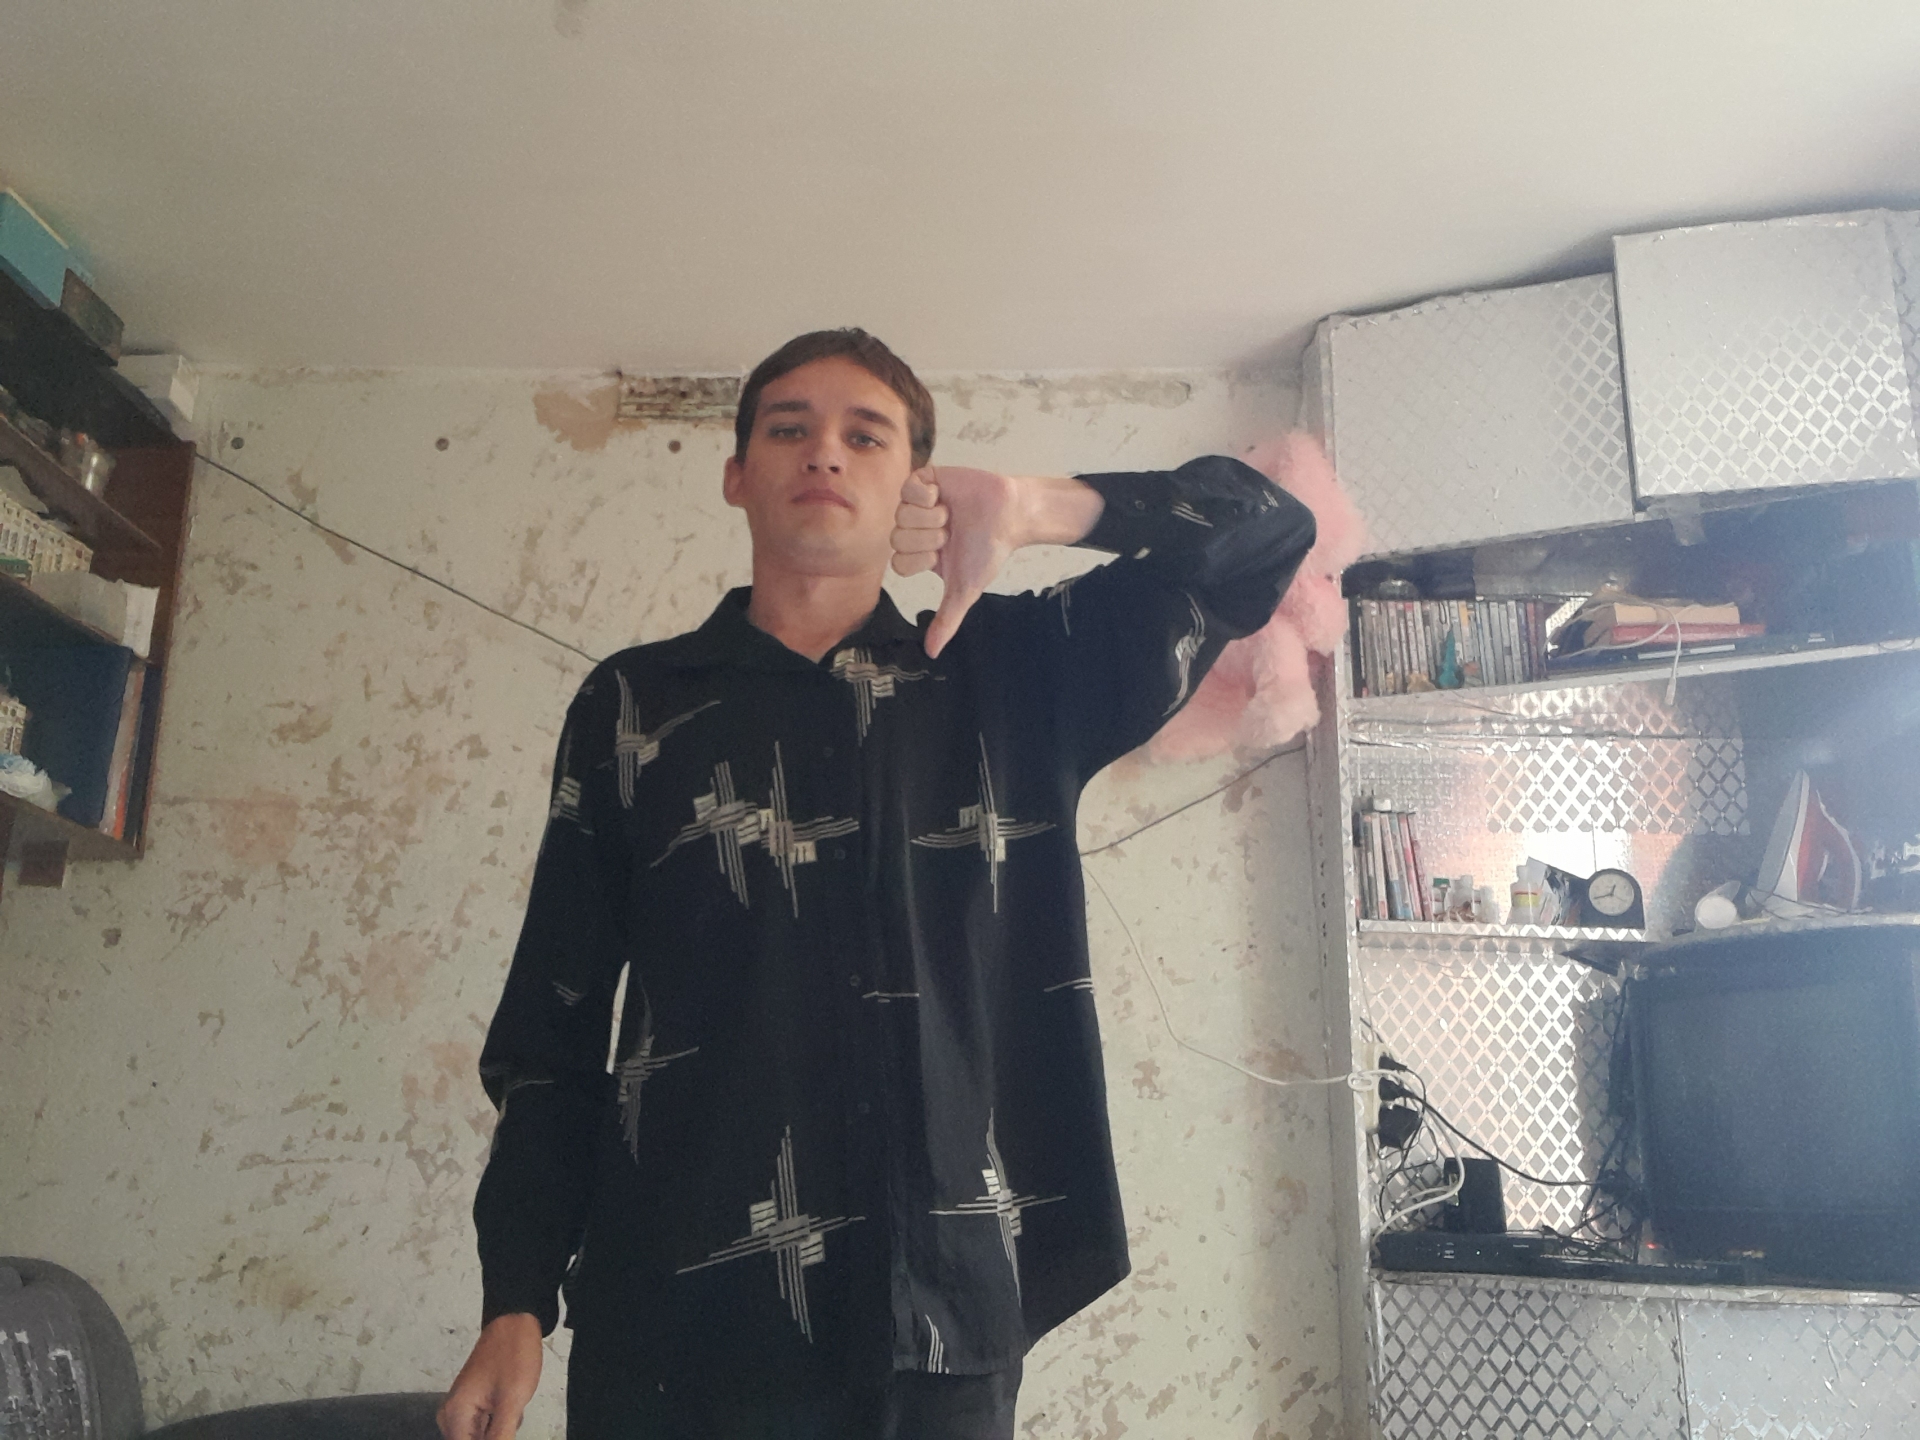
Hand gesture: dislike